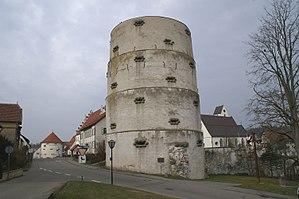
Trochtelfingen est une ville de Bade-Wurtemberg de 6 508 habitants, située dans l'arrondissement de Reutlingen, dans la région Neckar-Alb, dans le district de Tübingen. Elle est située sur la Seckach, un affluent de la Lauchert, qui se jette dans le Danube près de Sigmaringen.